Right of asylum

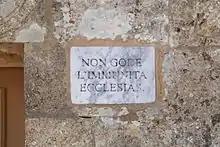
Plaque at St. Mary Magdalene Chapel, Dingli, Malta, indicating that the chapel did not enjoy ecclesiastical immunity

In England, King Æthelberht of Kent proclaimed the first Anglo-Saxon laws on sanctuary in about 600 AD. However Geoffrey of Monmouth in his (c. 1136) says that the legendary pre-Saxon king Dunvallo Molmutius (4th/5th century BC) enacted sanctuary laws among the Molmutine Laws as recorded by Gildas (c. 500–570). The term "grith" was used by the laws of king "Ethelred".